Mohammad Bagher Shafti

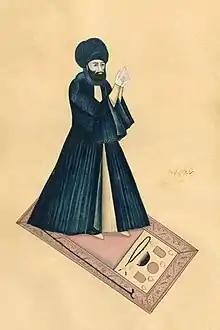
Image of Shafti, created in Qajar Iran, dated 1843

Mohammad Bagher Shafti (1767 in Shaft – 22 March 1844 in Isfahan), was an Iranian Twelver Shia cleric. The Seyyed mosque in Isfahan was built by him. According to Hossein Nasr and Hamid Dabashi, he is probably the first clergyman to be given the title "Hojatoleslam" (from ). This title was bestowed upon him in recognition of his double role as both judge and Mufti, as well as his book about the implementation of Sharia.